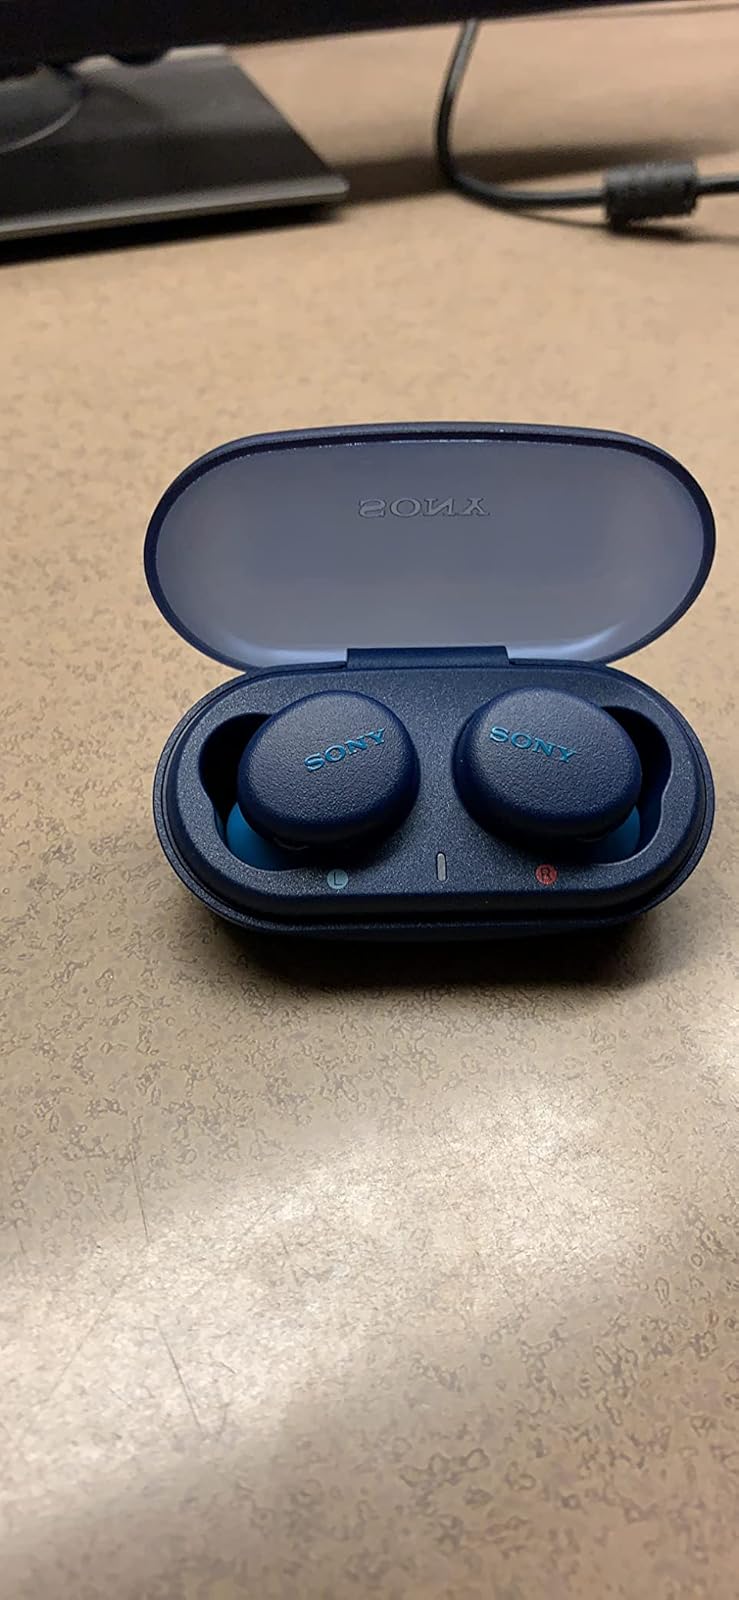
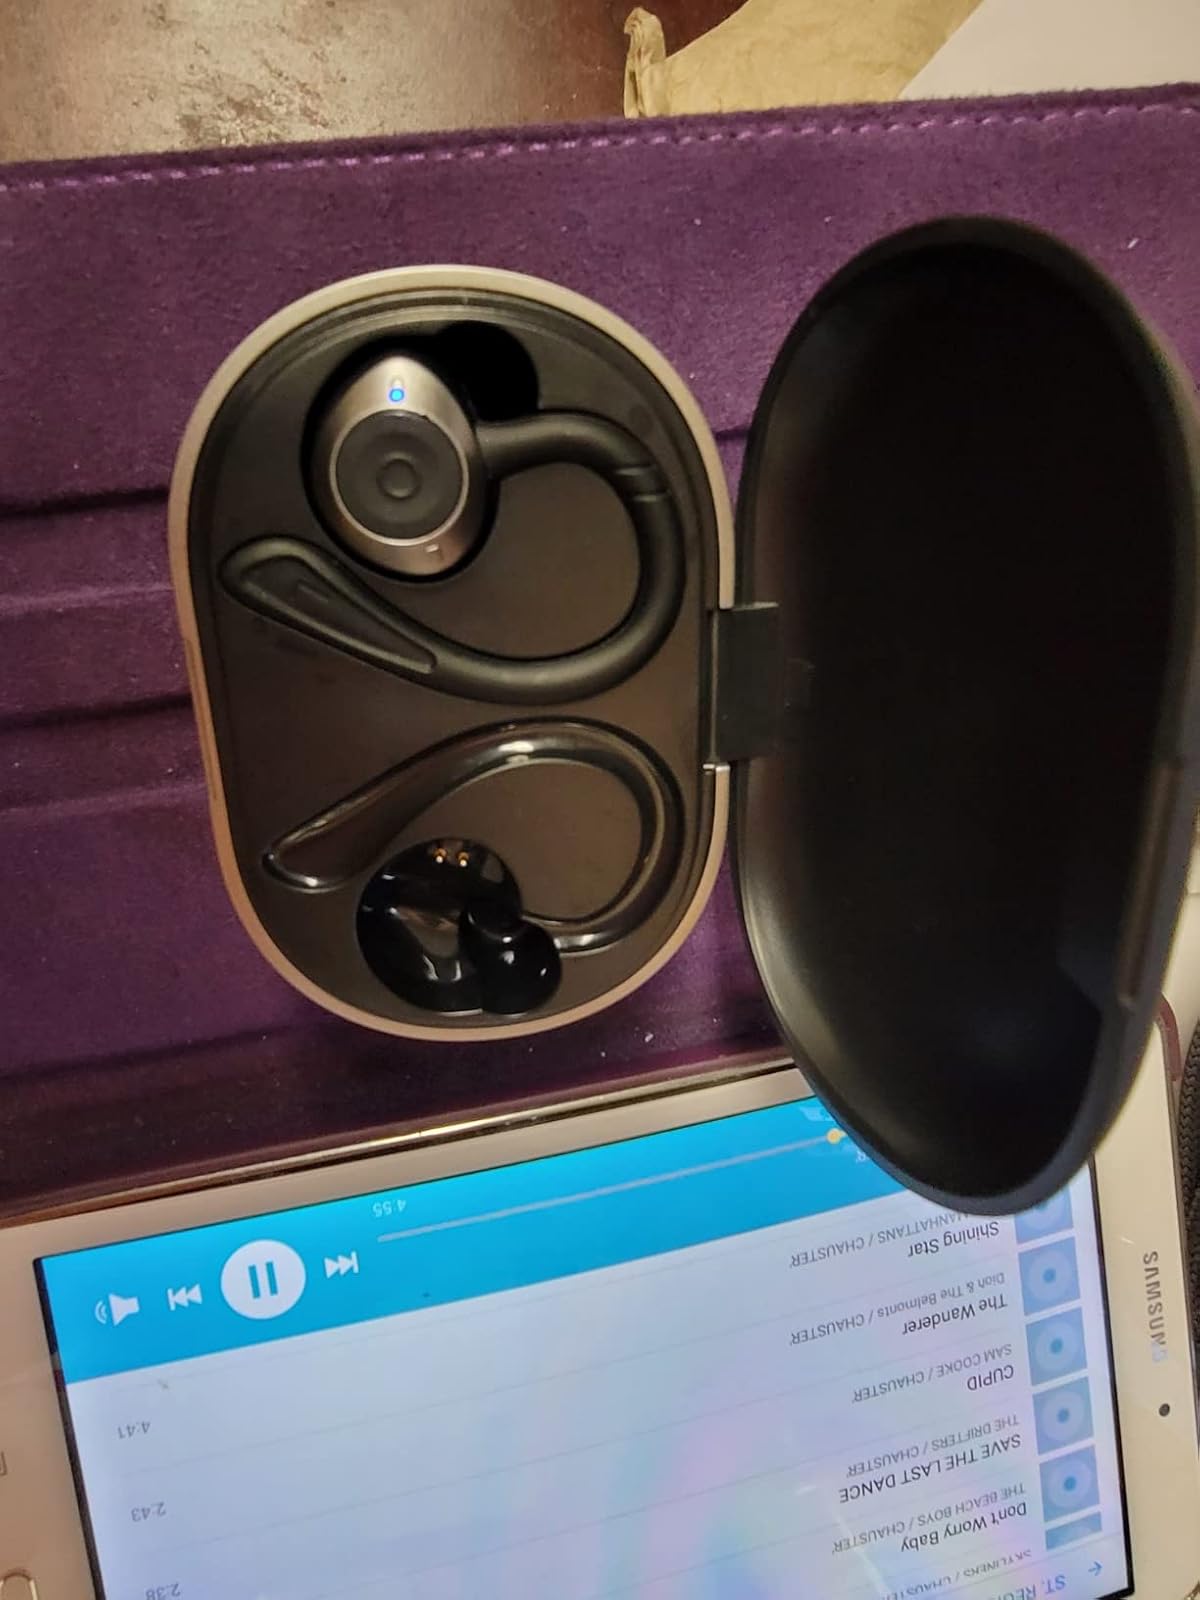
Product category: earbuds
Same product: no